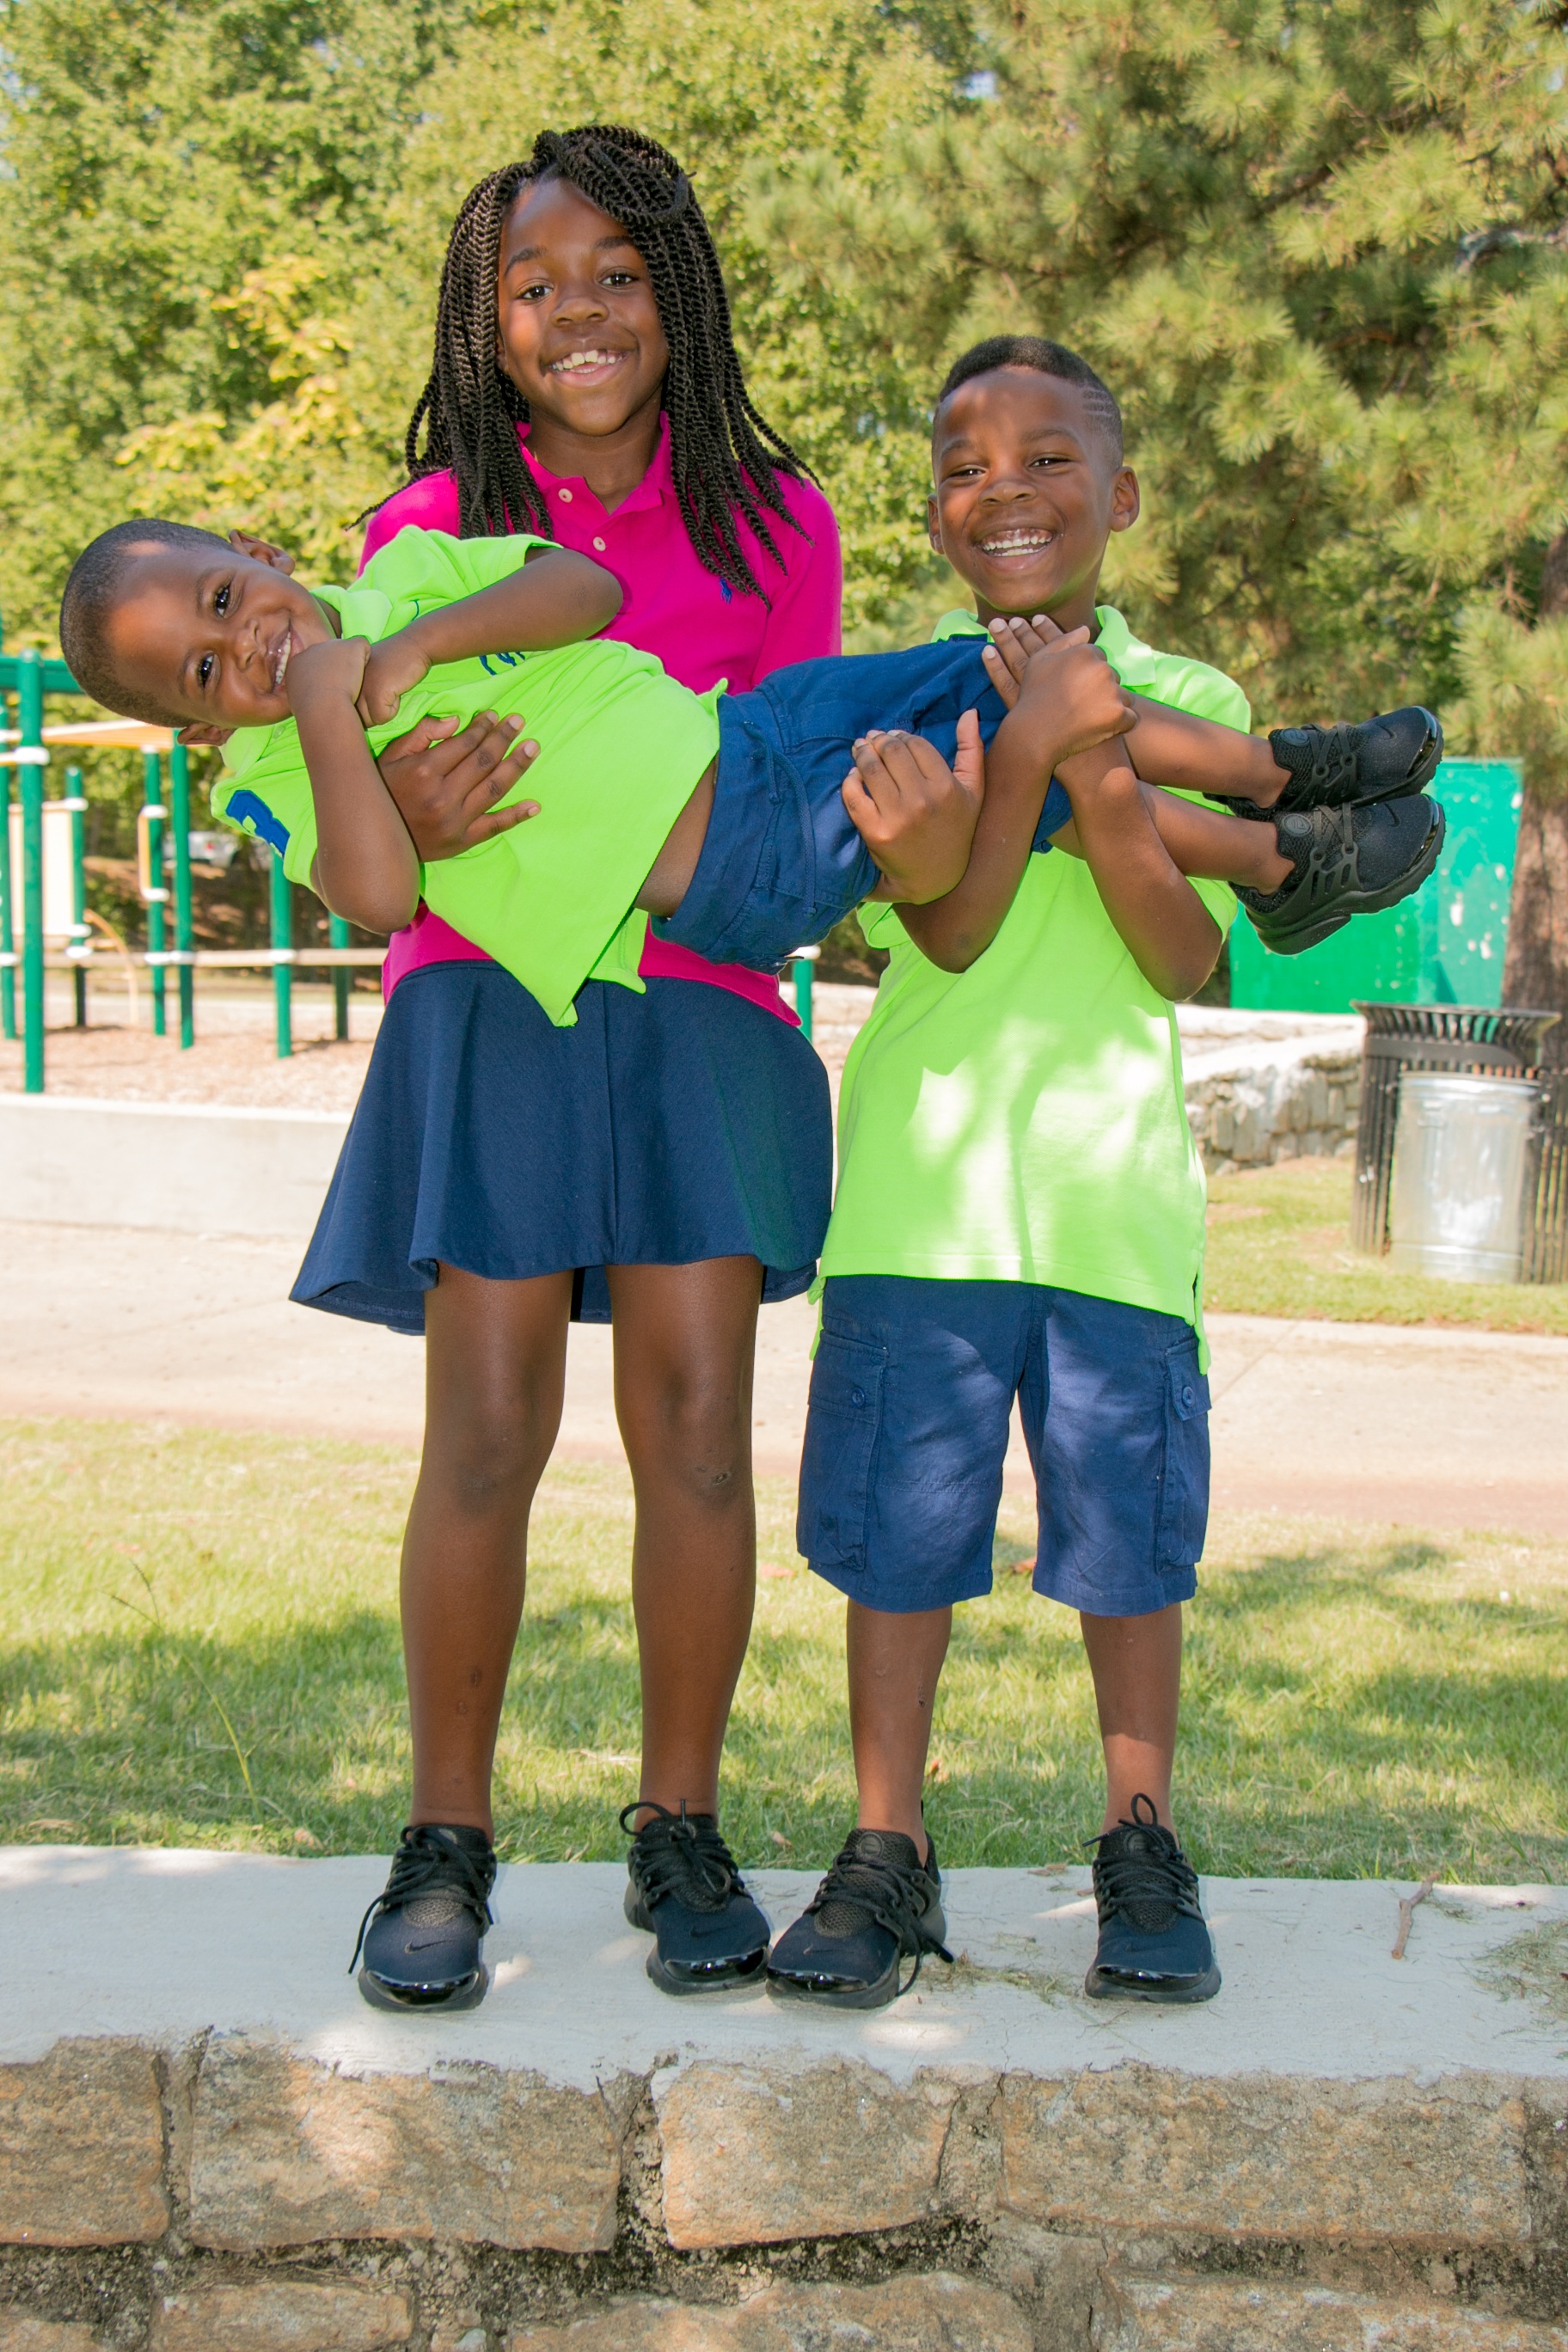
tree, people, girl, play, boy, vacation, recreation, green, youth, community, child, blue, clothing, black, leisure, smile, kids, children, fun, students, uniform, school, elementary, african american